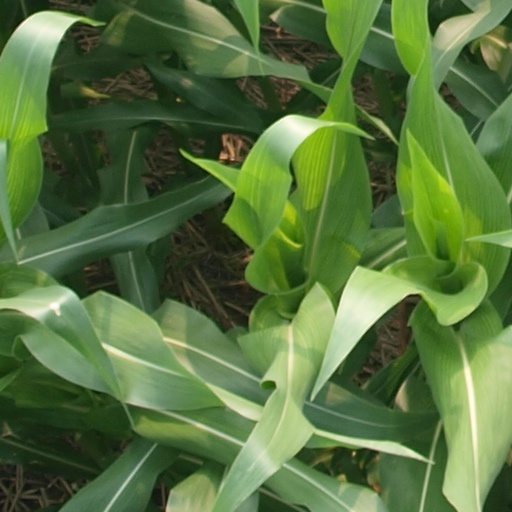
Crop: maize; corn